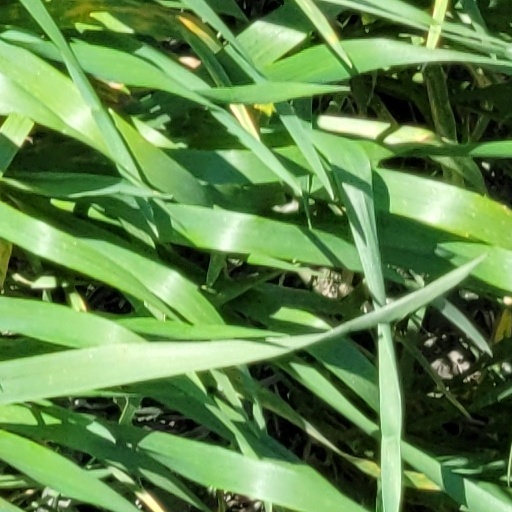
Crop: wheat